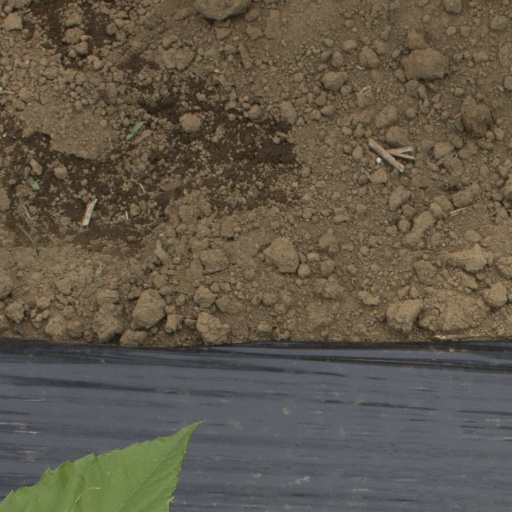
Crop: Jerusalem artichoke